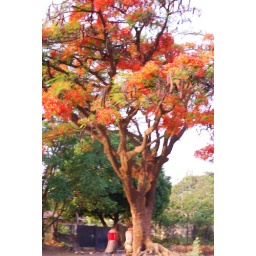
These trees have beautiful red flowers and are all over the town.